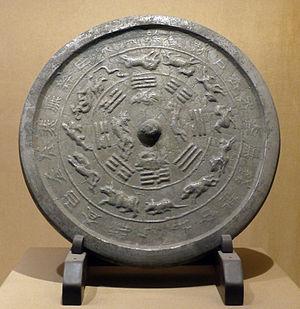
Miroir en bronze avec douze animaux symboliques, période des cinq dynasties, Chine.
Un miroir est un objet possédant une surface suffisamment polie pour qu'une image s'y forme par réflexion et qui est conçu à cet effet. C'est souvent une couche métallique fine, qui, pour être protégée, est placée sous une plaque de verre pour les miroirs domestiques.
Le musée de Suzhou est un musée des arts chinois anciens situé à Suzhou, dans la province du Jiangsu, en République populaire de Chine.